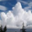
Label: cloud